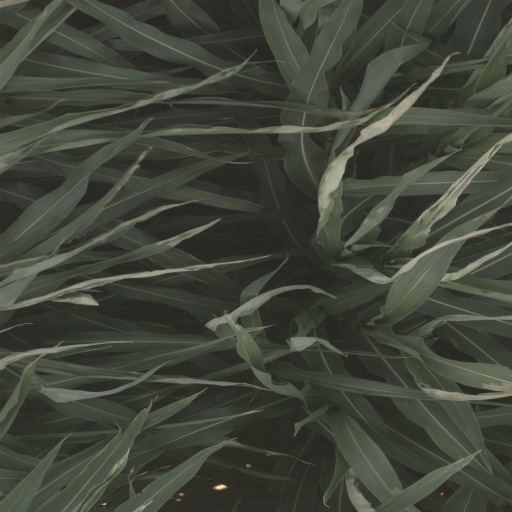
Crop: sorghum